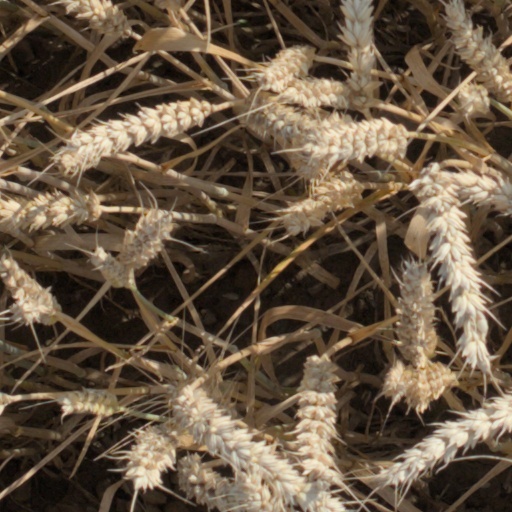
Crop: wheat